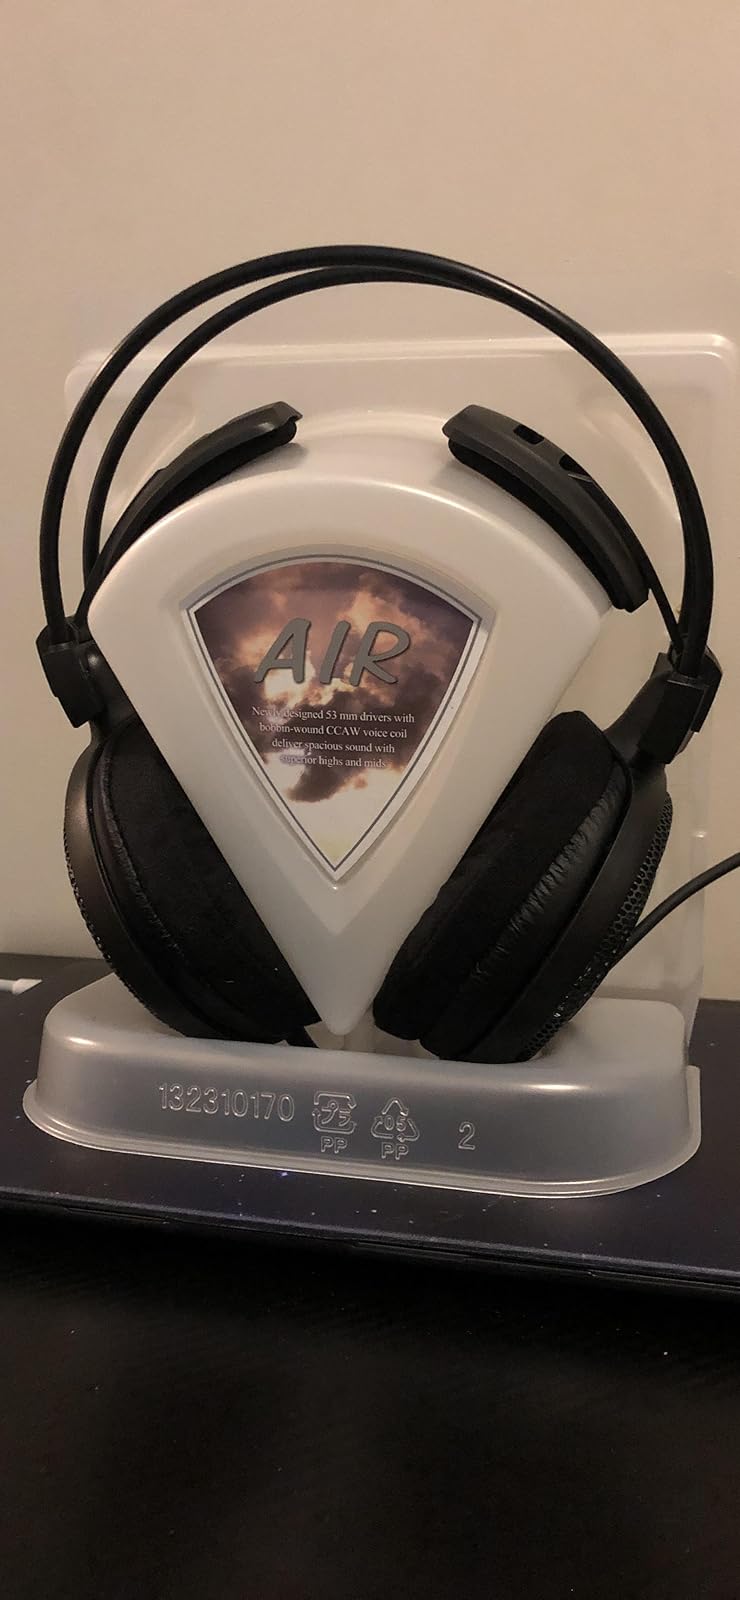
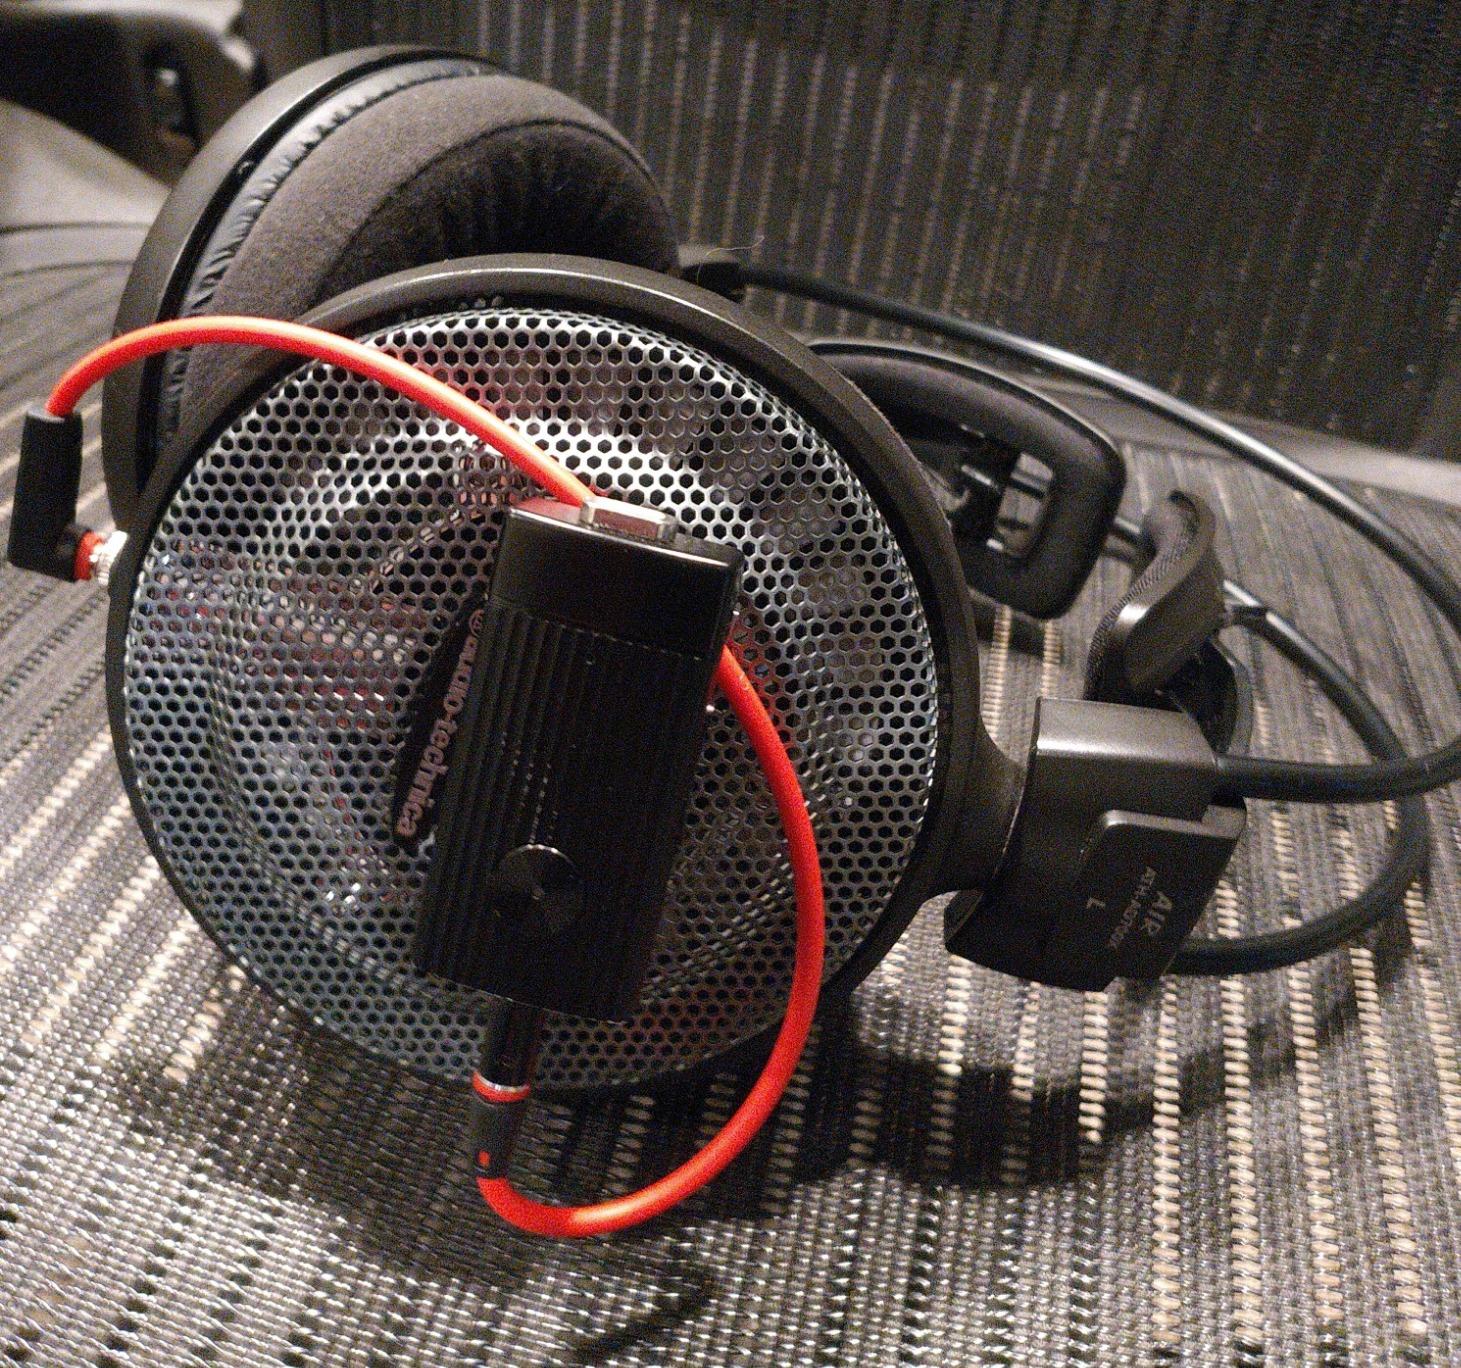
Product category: headphones
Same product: yes